Siobhán McKenna

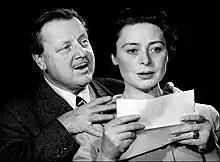
Walter Slezak and Siobhán McKenna from the 1960 presentation "Woman in White" on the anthology programme "Dow Hour of Great Mysteries"

She was born Siobhán Giollamhuire Nic Cionnaith in Belfast in the newly created Northern Ireland into a Catholic and nationalist family. She grew up in Galway and in County Monaghan, speaking fluent Irish. Her father Eoghan McKenna (born Millstreet, County Cork, 1892) was Professor of Mathematics at University College, Galway (UCG). She was still in her teens when she became a member of an amateur Gaelic theatre group and made her stage debut at Galway's national Irish language theatre, An Taibhdhearc, in 1940.